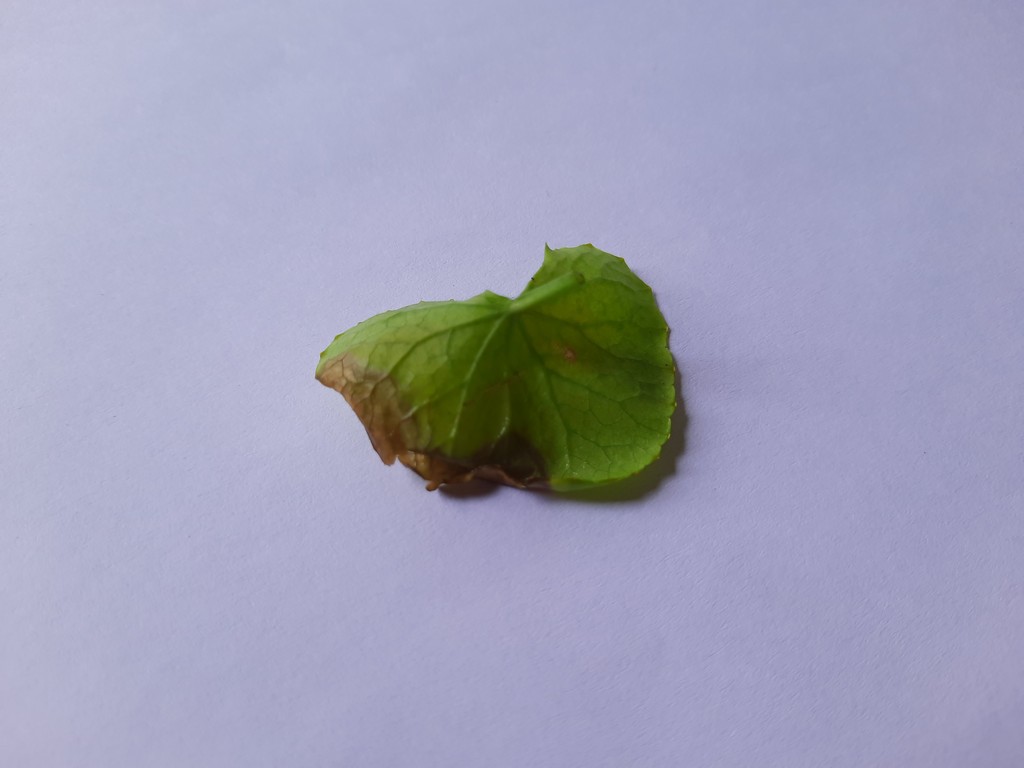
Label: Unhealthy